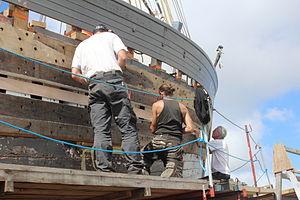
Le chantier du Guip est un chantier naval situé sur trois sites à Brest, Lorient et l’Île-aux-Moines. Il restaure et construit des bateaux en bois : bateaux du patrimoine, bateaux de travail et yachts de belle plaisance.